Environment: real
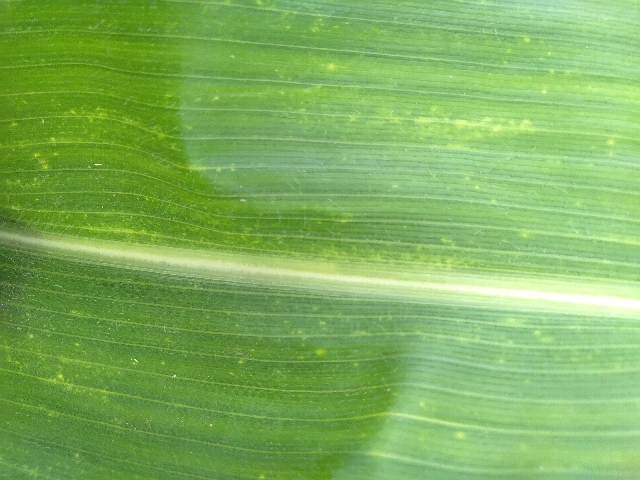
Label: lethal_necrosis